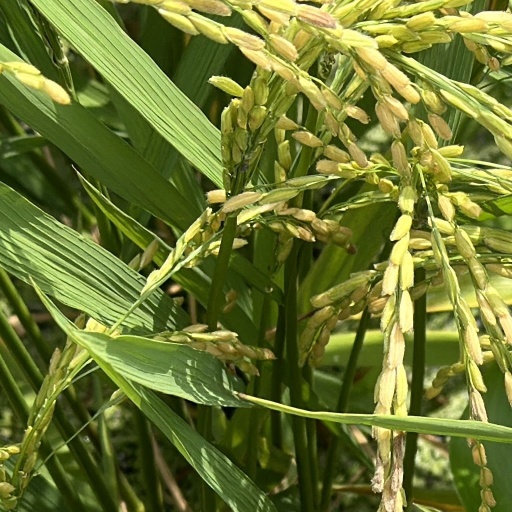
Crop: rice